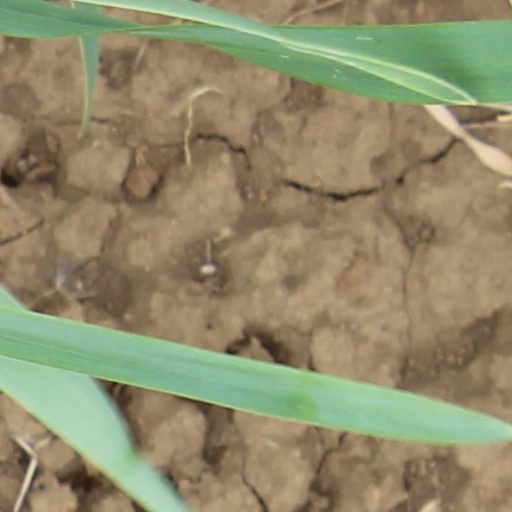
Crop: wheat